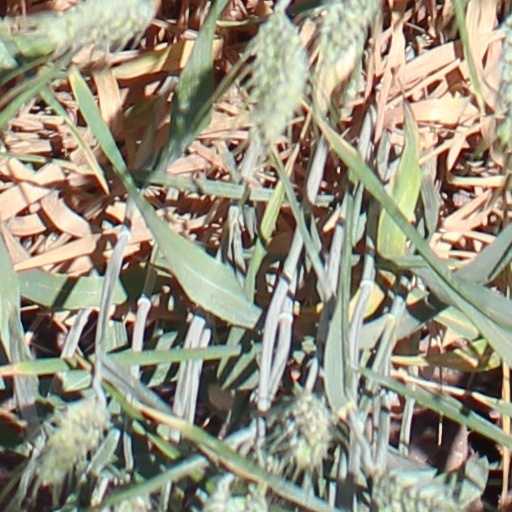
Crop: wheat